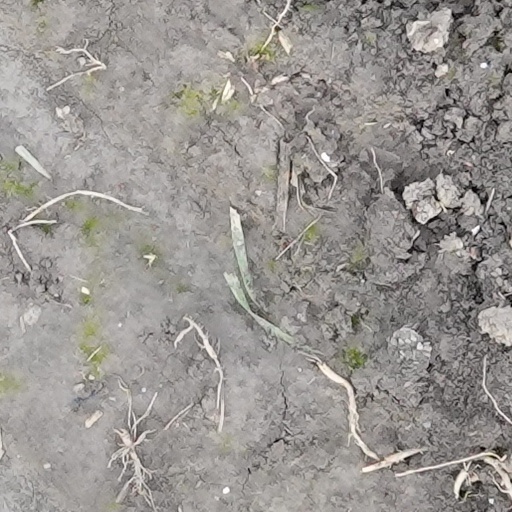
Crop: wheat